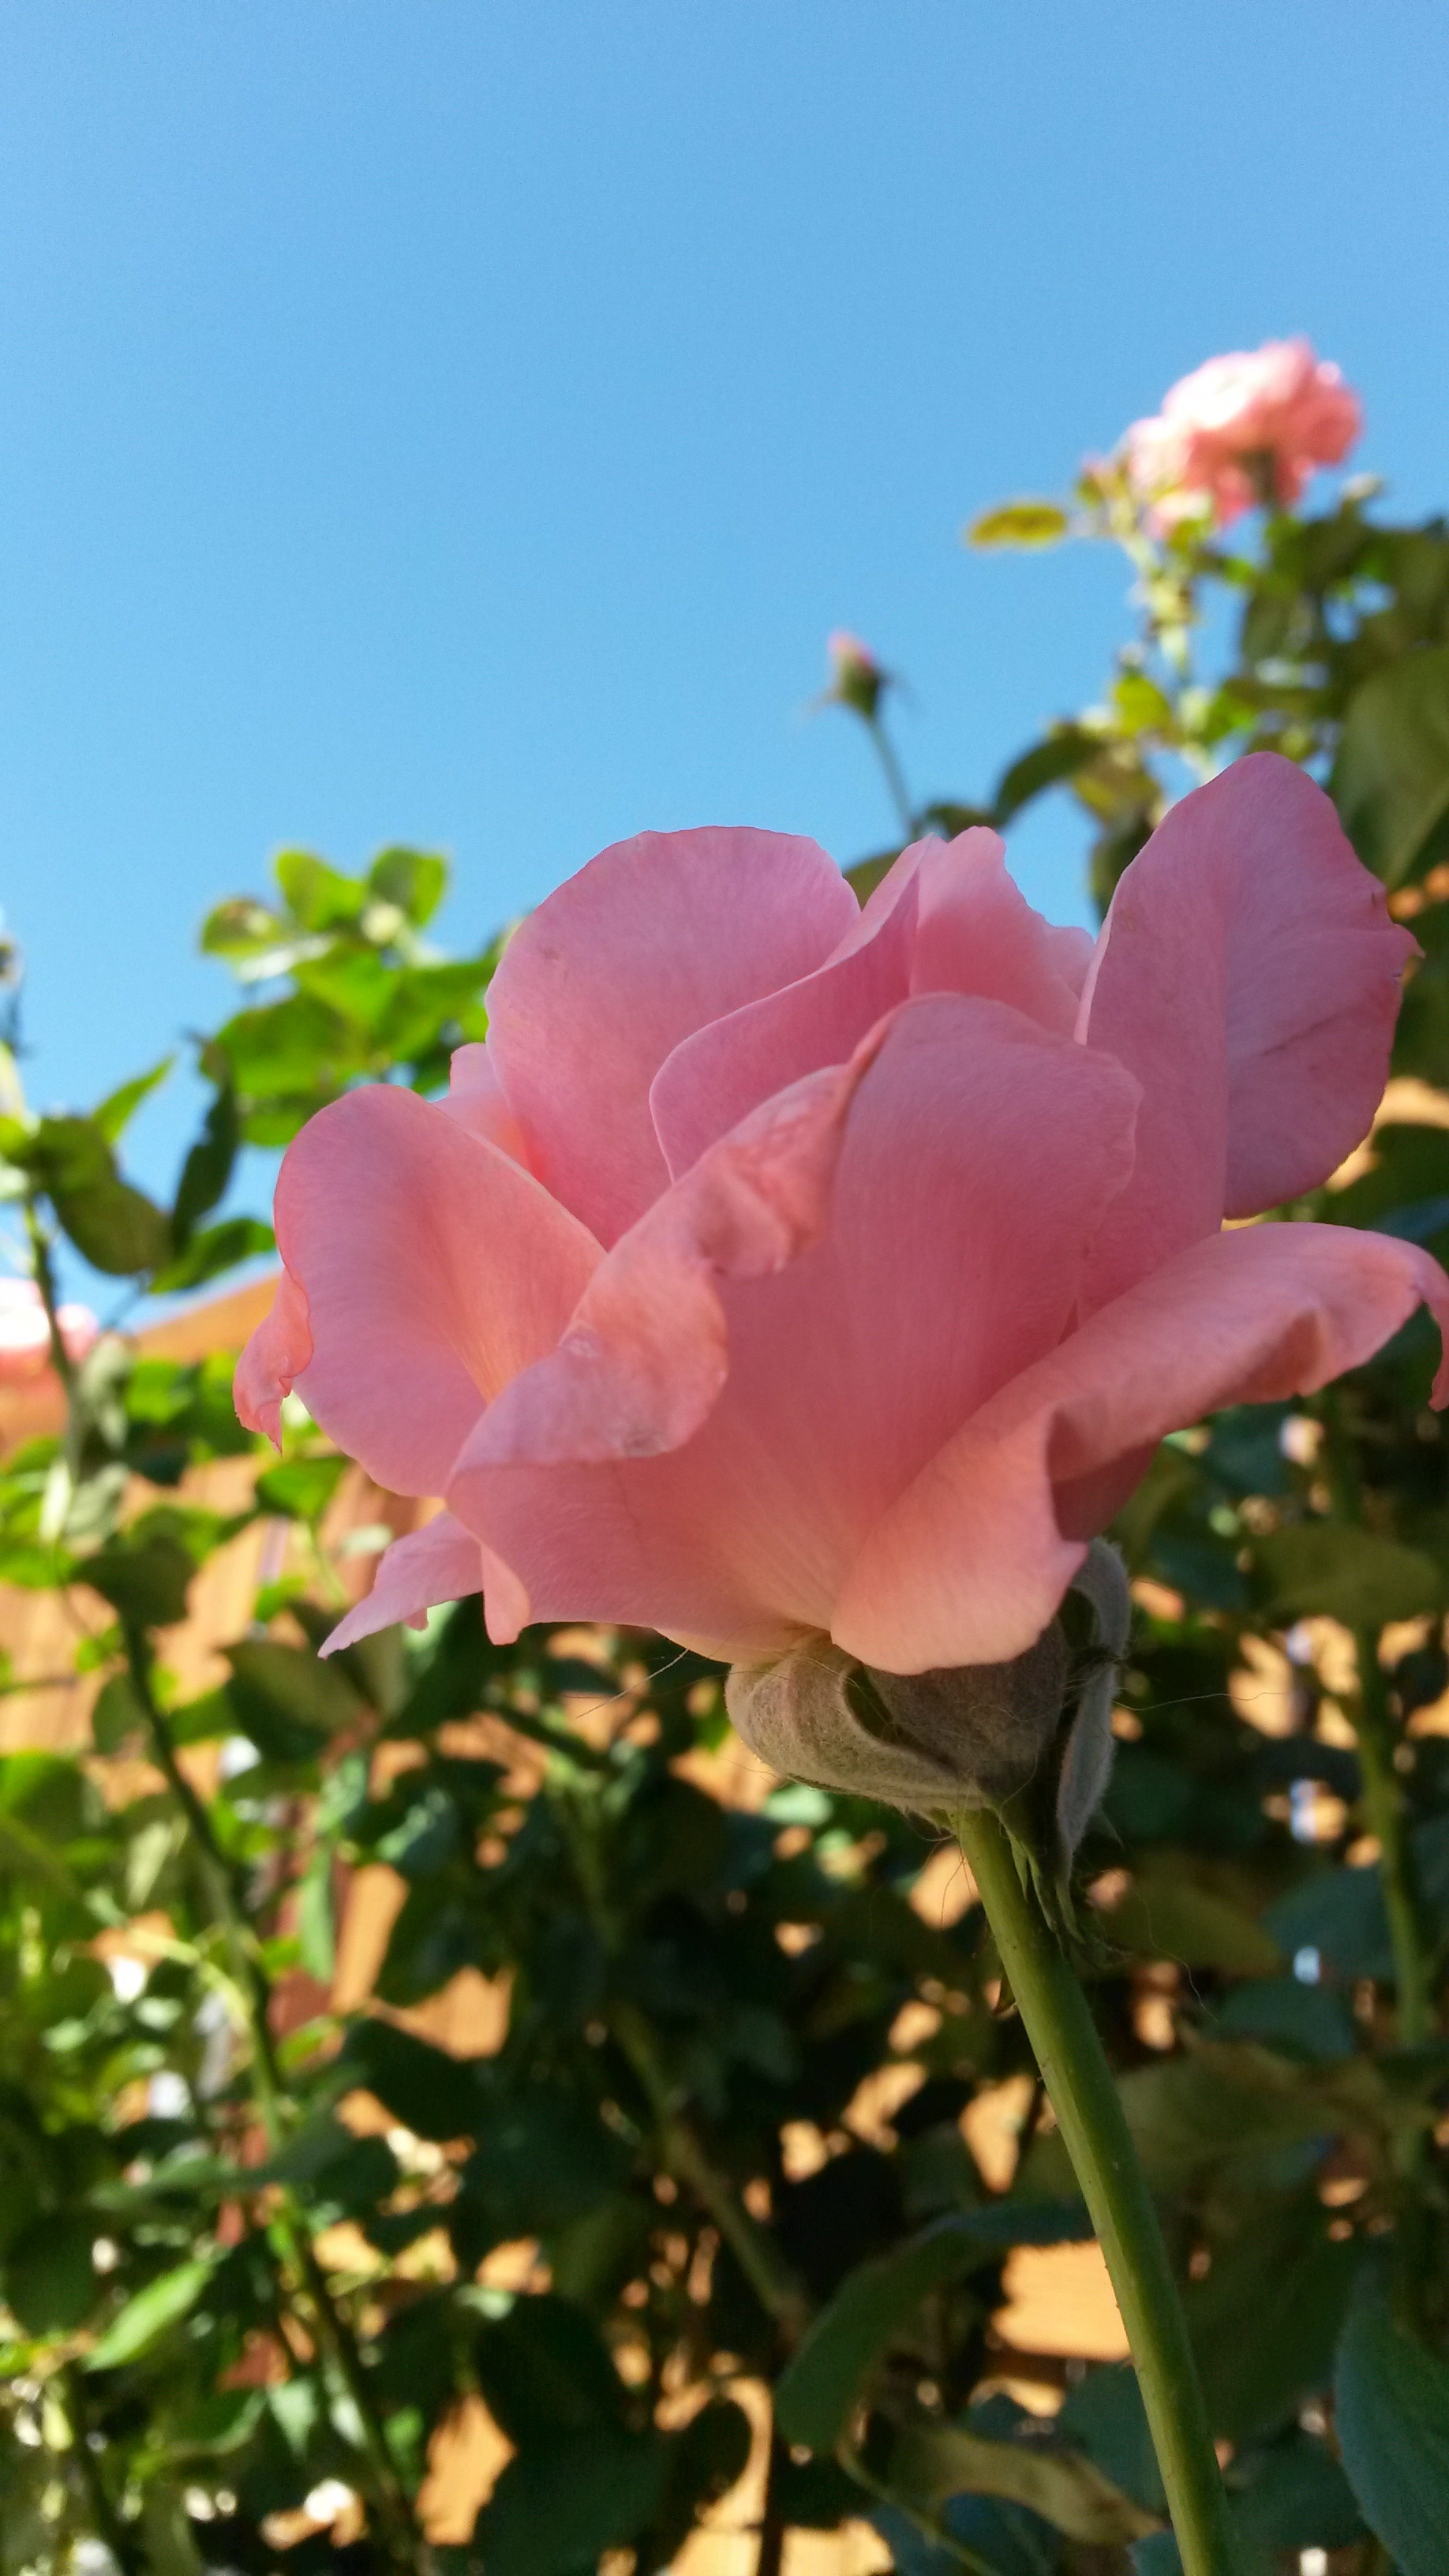
nature, blossom, plant, flower, petal, bush, rose, spring, botany, blooming, garden, pink, flora, rose bush, roses, outdoors, gardening, pink rose, pink roses, flowering plant, garden roses, rose family, land plant